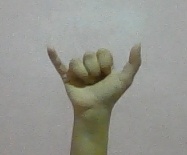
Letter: ya